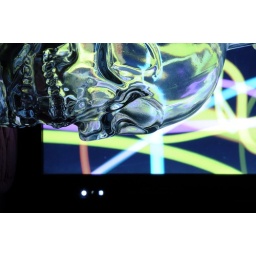
The glass skull is in front of the Ribbon screen saver.